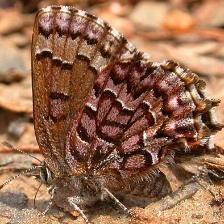
Species: EASTERN PINE ELFIN